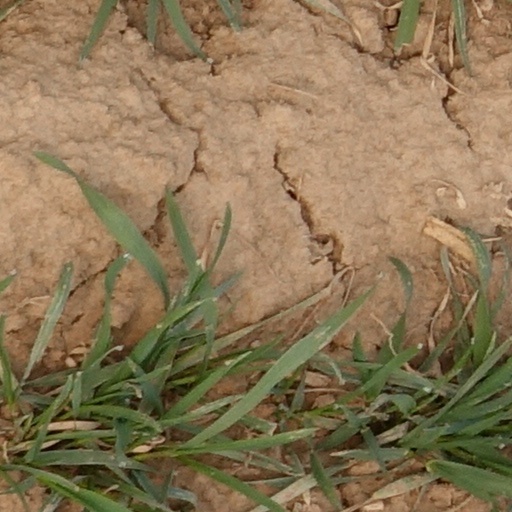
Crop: wheat